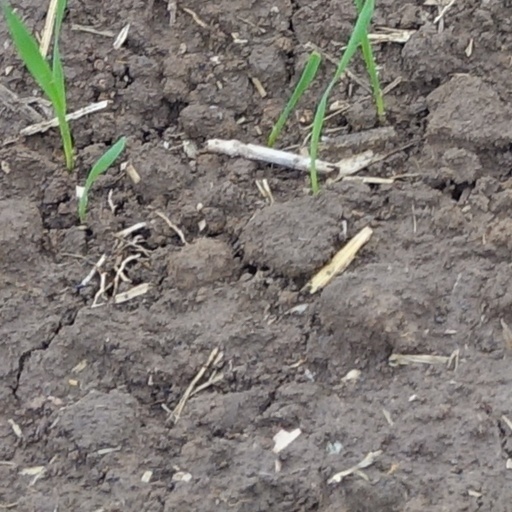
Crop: wheat